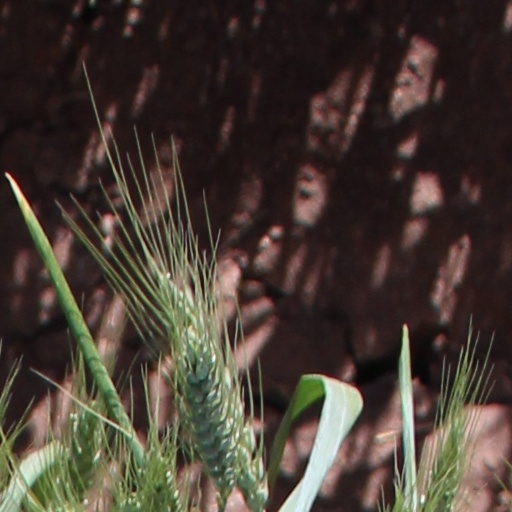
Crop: wheat